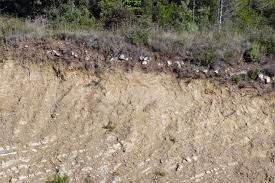
Maa ngi gis ci nataal bi benn suuf su bari  ab àll, ci kawam ay ñax ñu ngi fi yu rafet yu bleu. Ci suuf si nag, suuf si rafet di nice lool.